Nightmare in Badham County

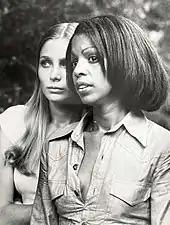
Deborah Raffin and Lynne Moody in "Nightmare in Badham County"

While driving on a cross-country summer trip, two UCLA students, Cathy and Diane, get a flat tire in a rural Southern community. A local, George, helps the women put on the spare tire, during which they are confronted by the local sheriff, Slim Danen, who is standoffish toward the women. The women again rebuff Danen at a diner while getting their car fixed. After being told their car's fuel pump needs to be replaced, the women leave the car at the shop overnight and camp in the woods. In the middle of the night, Danen arrives and arrests the women for trespassing, and remands them to the county jail.